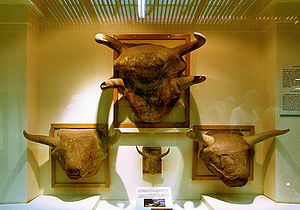
Çatalhöyük / Bygninger og kulturgenstande / Kulturgenstande og udsmykning
Museumsudstilling af tyrehoveder fra Çatalhöyük.
Çatalhöyük er en høj på den anatolske højslette med resterne af en af verdens første byer. Området ligger sydøst for byen Konya. Çatalhöyük har været beboet i den yngre stenalder. Der er dyrket for eksempel hvede og holdt tamfår og tamgeder, men der har stadig været jagt på blandt andet urokser.